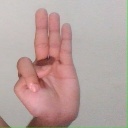
अक्षर: भ